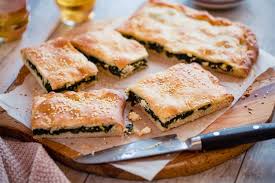
Yemek: gozleme